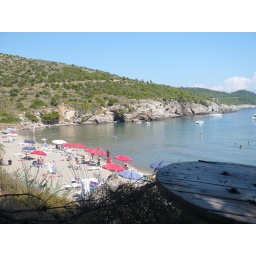
The island of Lapad, with the only sand beach in Croatia. It was lovely.